Recession of 1958

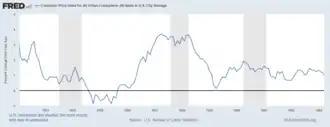
Percent annual change in the US Consumer Price Index, a measure of inflation, 1952–1963

The effect on prices and costs was an apparent paradox, as prices continued to rise while production and employment were declining. In past recessions, prices tended to fall during recessionary conditions, but this time they went up, apart from raw materials. The U.S. consumer prices rose 2.7% from 1957 to 1958, and after a pause, they continued to push up until November 1959. Wholesale prices rose 1.6% from 1957 to 1959. The continued upward creep of prices became a cause of concern among many well-known economists analyzing the economy, such as Arthur F. Burns.